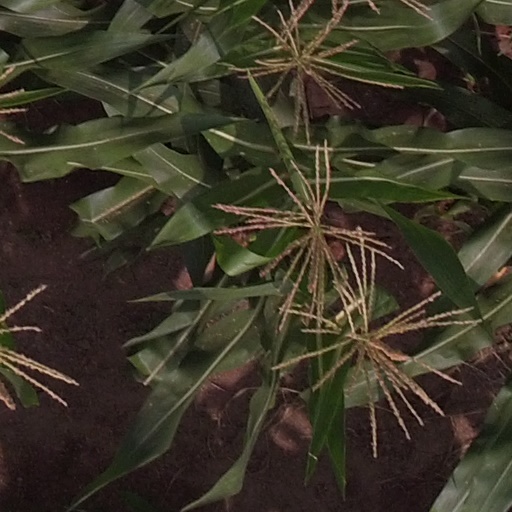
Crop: maize; corn